Nikola IV Zrinski

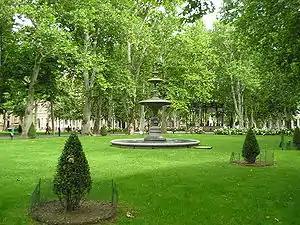
Nikola Šubić Zrinski Square and park in the center of Zagreb.

Zrinski's heroic act at the siege of Szigetvár made him a well known European Christian hero, a defender and savior of Christendom, and "a model of a faithful and sacrificial warrior in the service of his ruler". He was also compared to Leonidas I. His cult of heroism was especially preserved among the Croats, Hungarians, and Slovaks. In Croatia, it also represented a symbol of Croatian identity, directed against Ottoman, Austrian and Hungarian political influence. Similarly, he gained some popularity during the Polish struggle for independence in second half of the 19th century and early 20th century. According to historians like and Alojzije Jembrih, Zrinski had an "exceptional military talent, was a successful businessman, politician with a concept, and an endlessly passionate person".